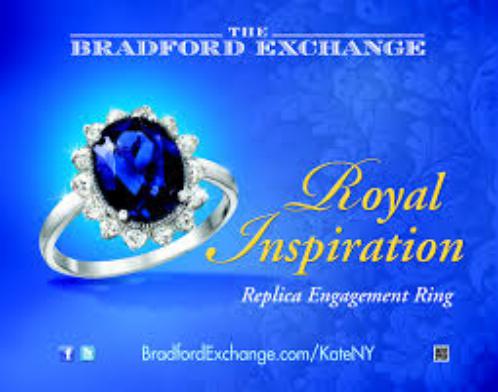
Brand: Bradford Exchange
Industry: Others